Arlington Plantation House (Franklin, Louisiana)

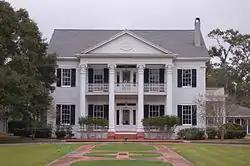

Arlington Plantation House (now known as Arlington Mansion) is an historic home located at 56 E. Main St. in Franklin, Louisiana.